2018 United States House of Representatives elections in New York

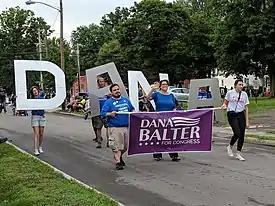
Balter campaigning in Palmyra

The 25th district is located entirely within Monroe County, centered on the city of Rochester. The seat was vacant due to the March 2018 death of incumbent Democratic representative Louise Slaughter, who represented the district from 2013 to 2018 and previously represented the 28th district from 1993 to 2013 and the 30th district from 1987 to 1993.